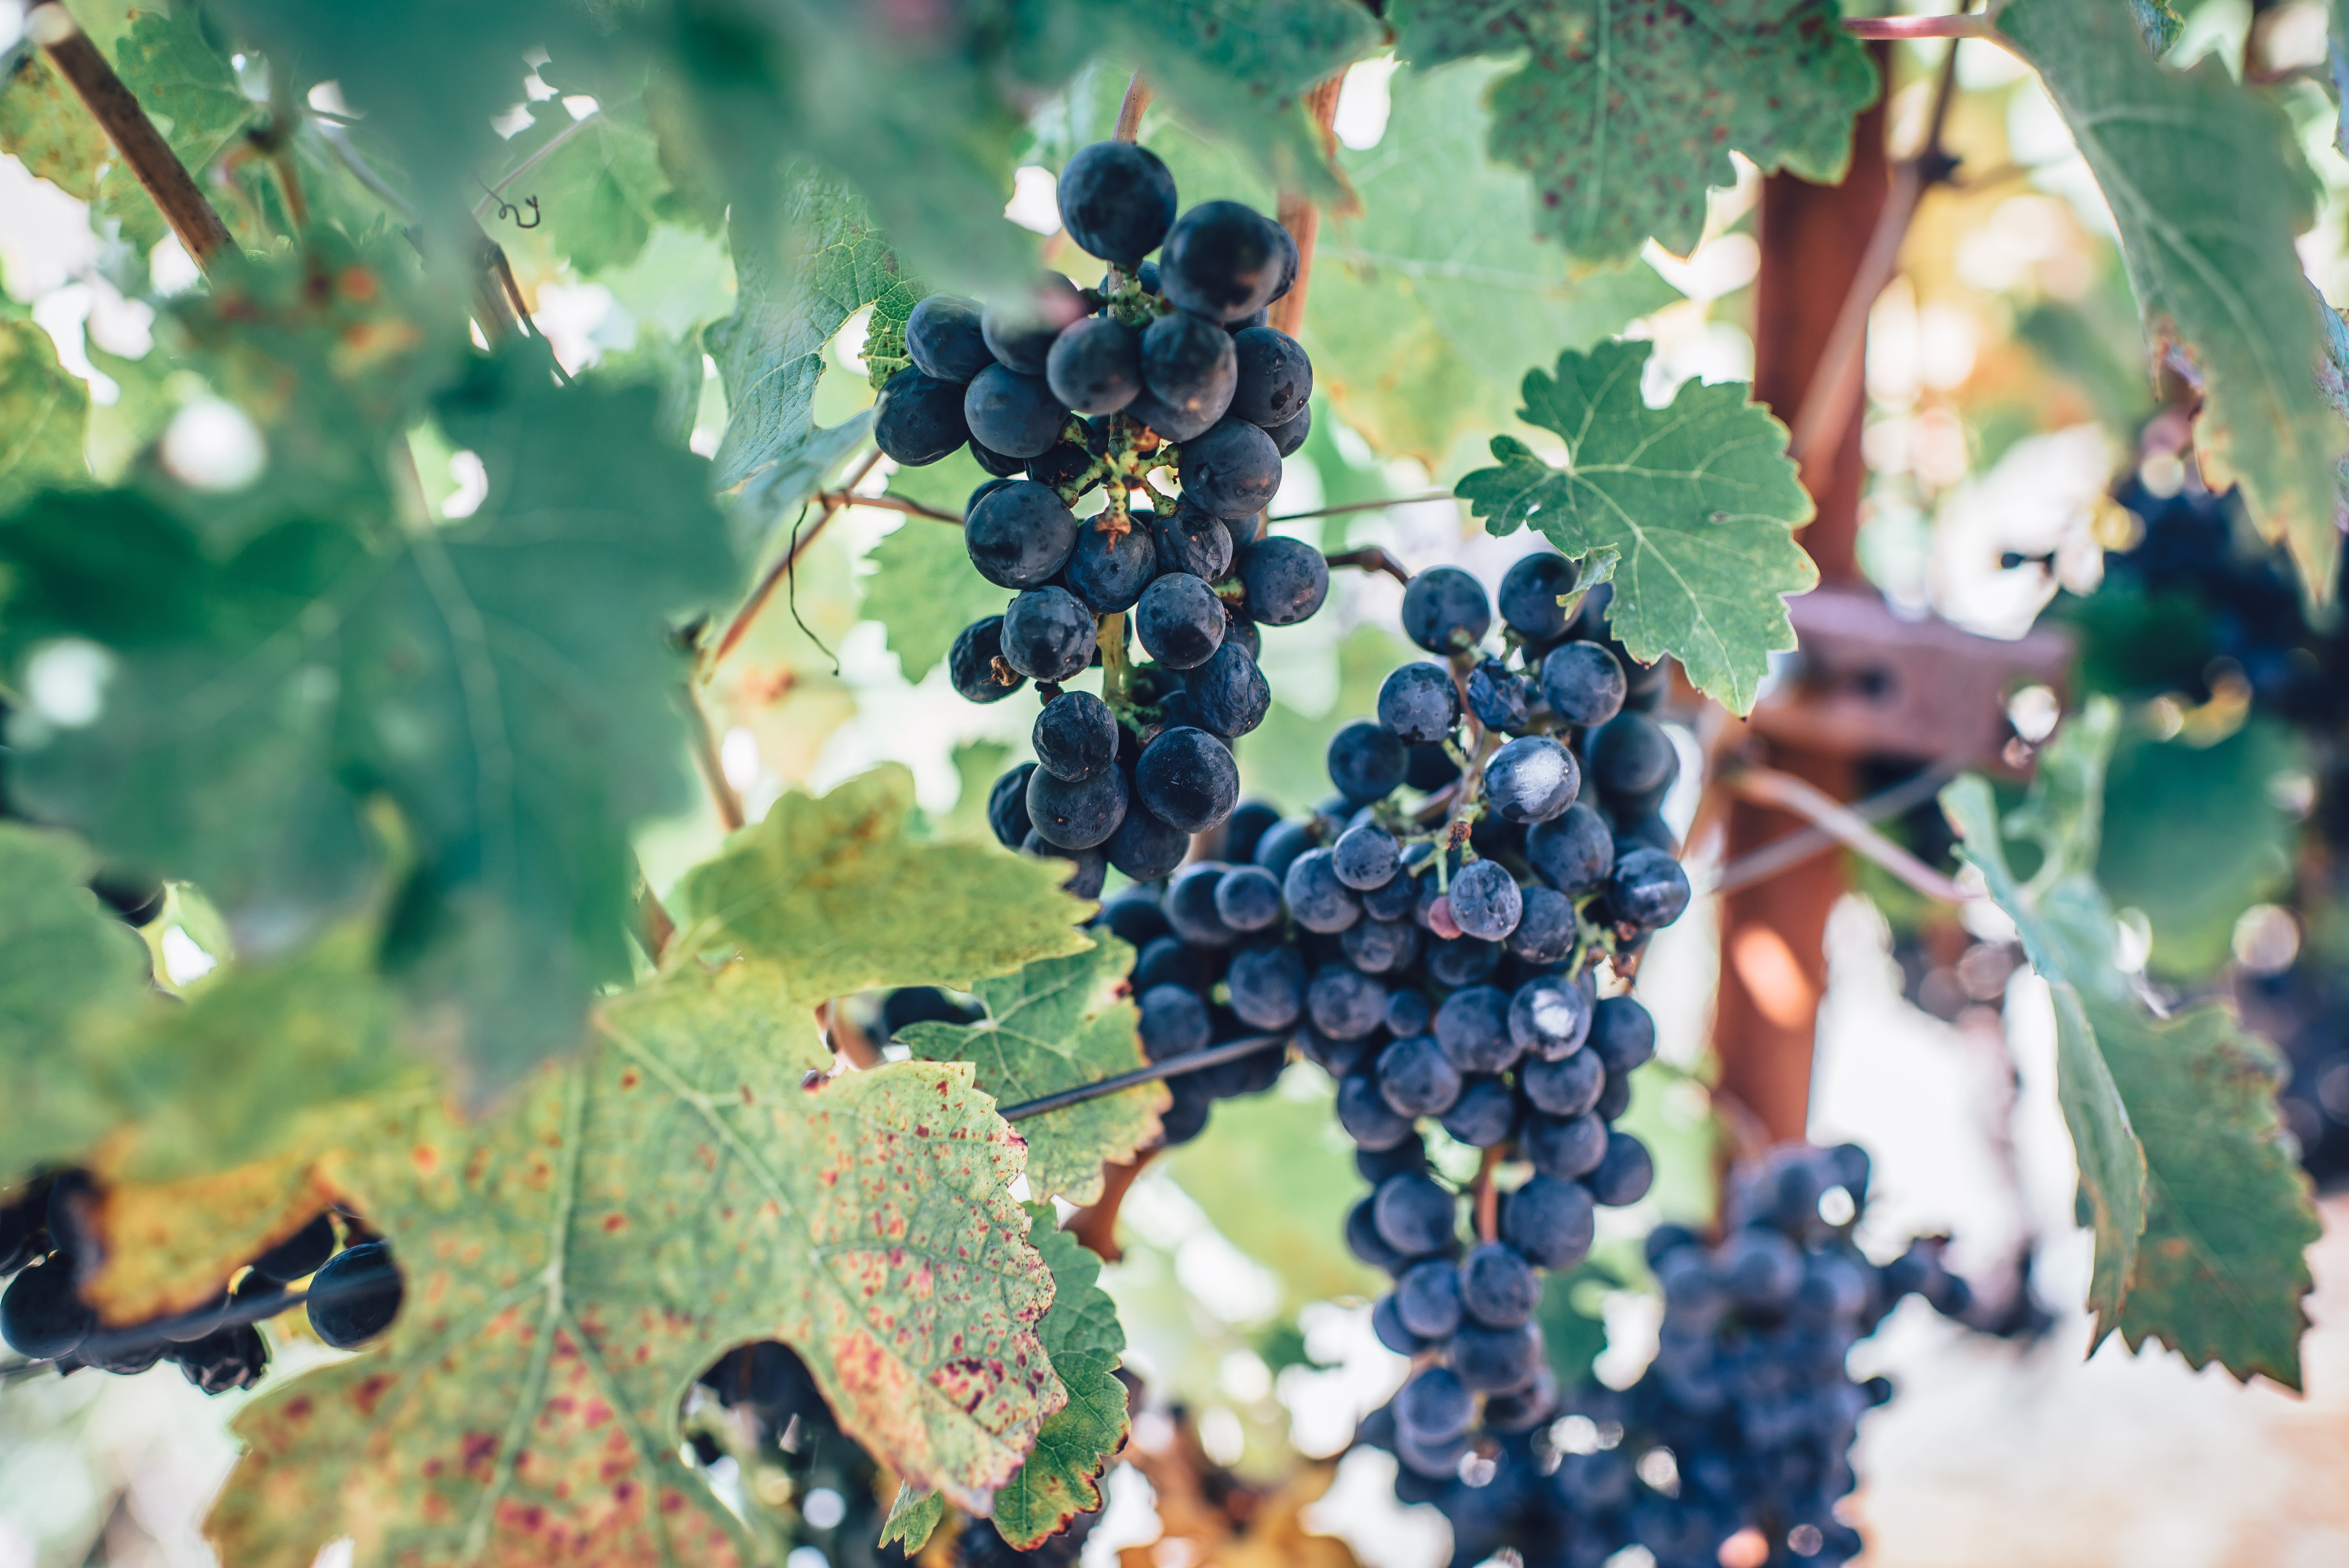
tree, nature, branch, growth, plant, grape, vine, vineyard, wine, farm, fruit, berry, leaf, fall, flower, summer, food, produce, color, pasture, autumn, botany, agriculture, flora, season, grapevine, outdoors, shrub, cluster, winery, flowering plant, vitis, land plant, grapevine family